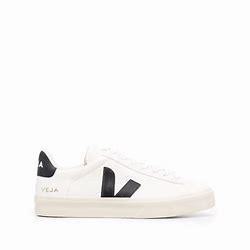
Brand: Veja
Model: 100